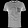
Label: T - shirt / top